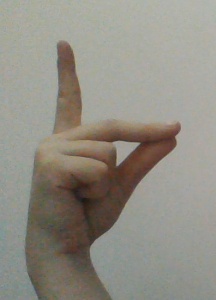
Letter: ta